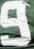
Number: 9